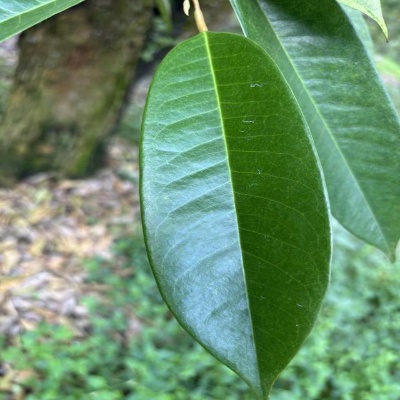
Label: Leaf_Healthy